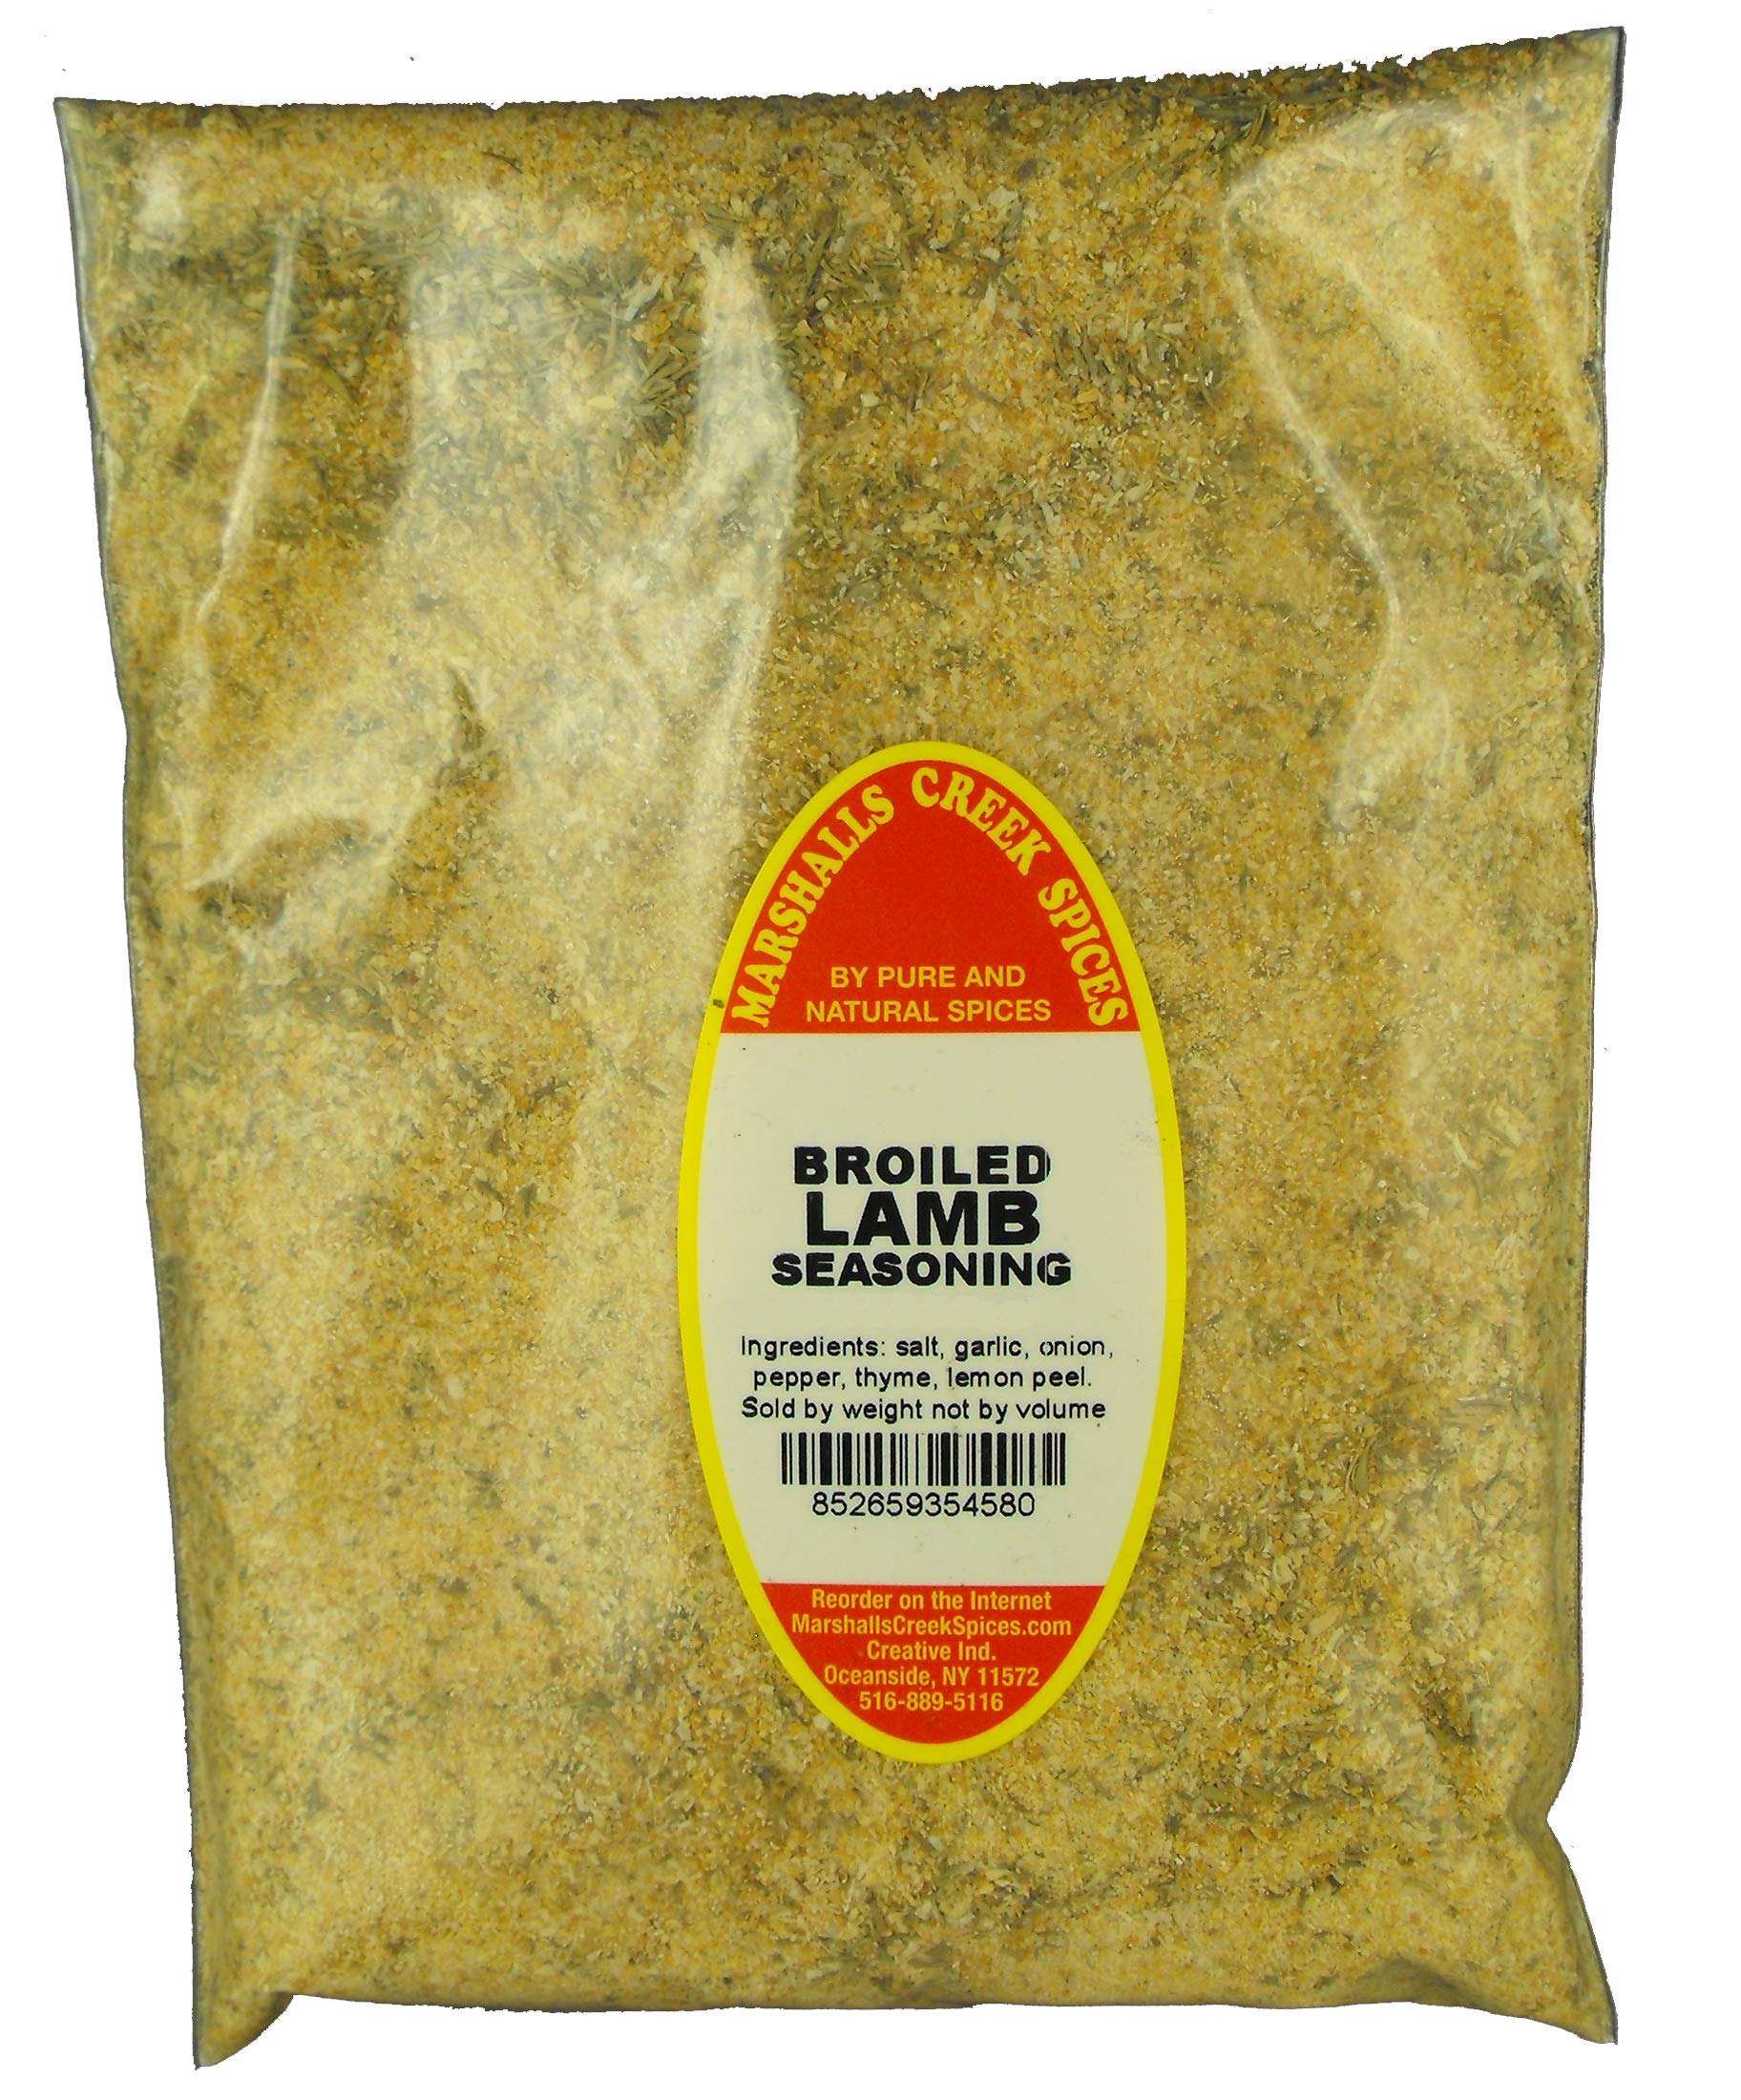
Item Name: Marshalls Creek Kosher Spices 3 Pack (st30) BROILED LAMB SEASONING REFILL 13 OZ.
Bullet Point 1: Marshalls Creek Spices buys in small quantities and packs weekly providing the freshest spices possible. Fresher spices means more flavor and a longer shelf life.
Bullet Point 2: No Fillers - No MSG
Bullet Point 3: All Natural & Kosher
Bullet Point 4: Our Store On Amazon. Copy & Paste https://www.amazon.com/stores/page/78253499-C1B3-4400-8F47-54B4E41C13D1
Bullet Point 5: Flat Rate Shipping Per Order. No Limit
Product Description: 13 ounce refill of Broiled Lamb Seasoning Ingredients: salt, garlic, onion, pepper, thyme, lemon peel.
Value: 1.0
Unit: Count

Price: 28.99